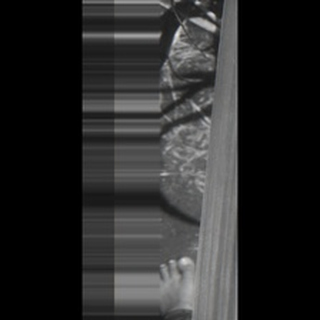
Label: healthy_sugarcane